Pope Sylvester II

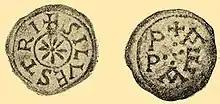
Seal of Sylvester II

With imperial support, Gerbert was elected to succeed Gregory V as pope in 999. Gerbert took the name of Sylvester II, alluding to Sylvester I (314–335), the advisor to Emperor Constantine I (324–337). Soon after he became pope, Sylvester II confirmed the position of his former rival Arnulf as archbishop of Rheims. As pope, he took energetic measures against the widespread practices of simony and concubinage among the clergy, maintaining that only capable men of spotless lives should be allowed to become bishops. In 1001, the Roman populace revolted, forcing Otto III and Sylvester II to flee to Ravenna. Otto III led two unsuccessful expeditions to regain control of the city and died on a third expedition in 1002. Sylvester II returned to Rome soon after the emperor's death, although the rebellious nobility remained in power, and he died a little later. Sylvester is buried in St. John Lateran.